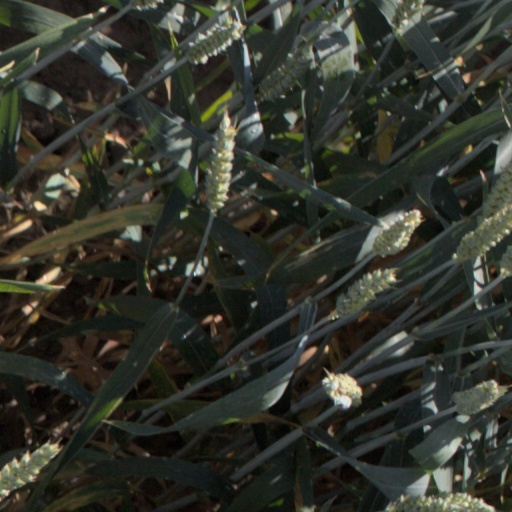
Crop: wheat